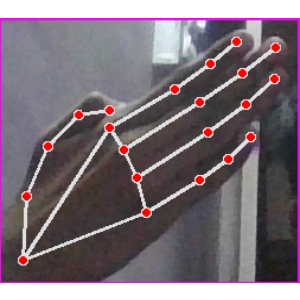
अक्षर: घ